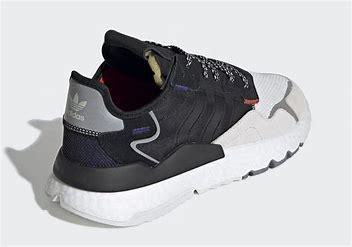
Brand: adidas
Model: Nite Jogger